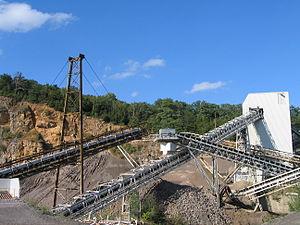
Carrière de Beez (Namur - Belgique)
Beez [be] est une section de la ville belge de Namur située en Région wallonne dans la province de Namur.